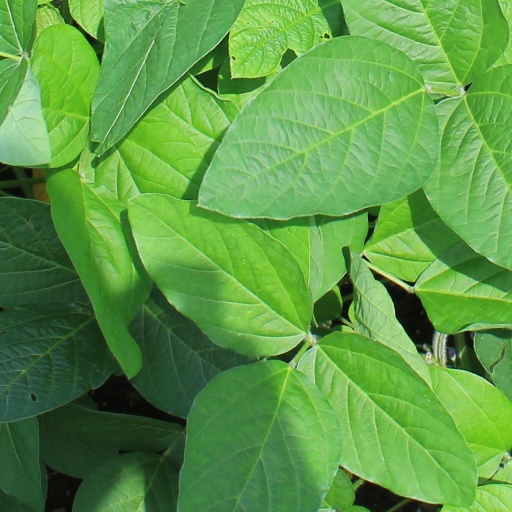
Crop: soybean